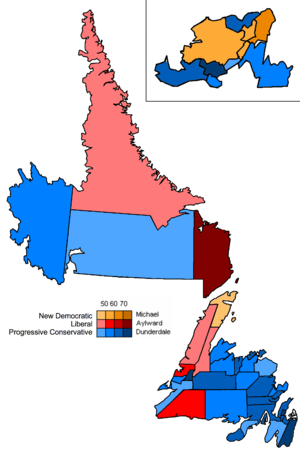
L'élection générale terre-neuvienne de 2011 a eu lieu le 11 octobre 2011, pour l'élection des 48 députés de la Chambre d'Assemblée de la province canadienne de Terre-Neuve-et-Labrador.